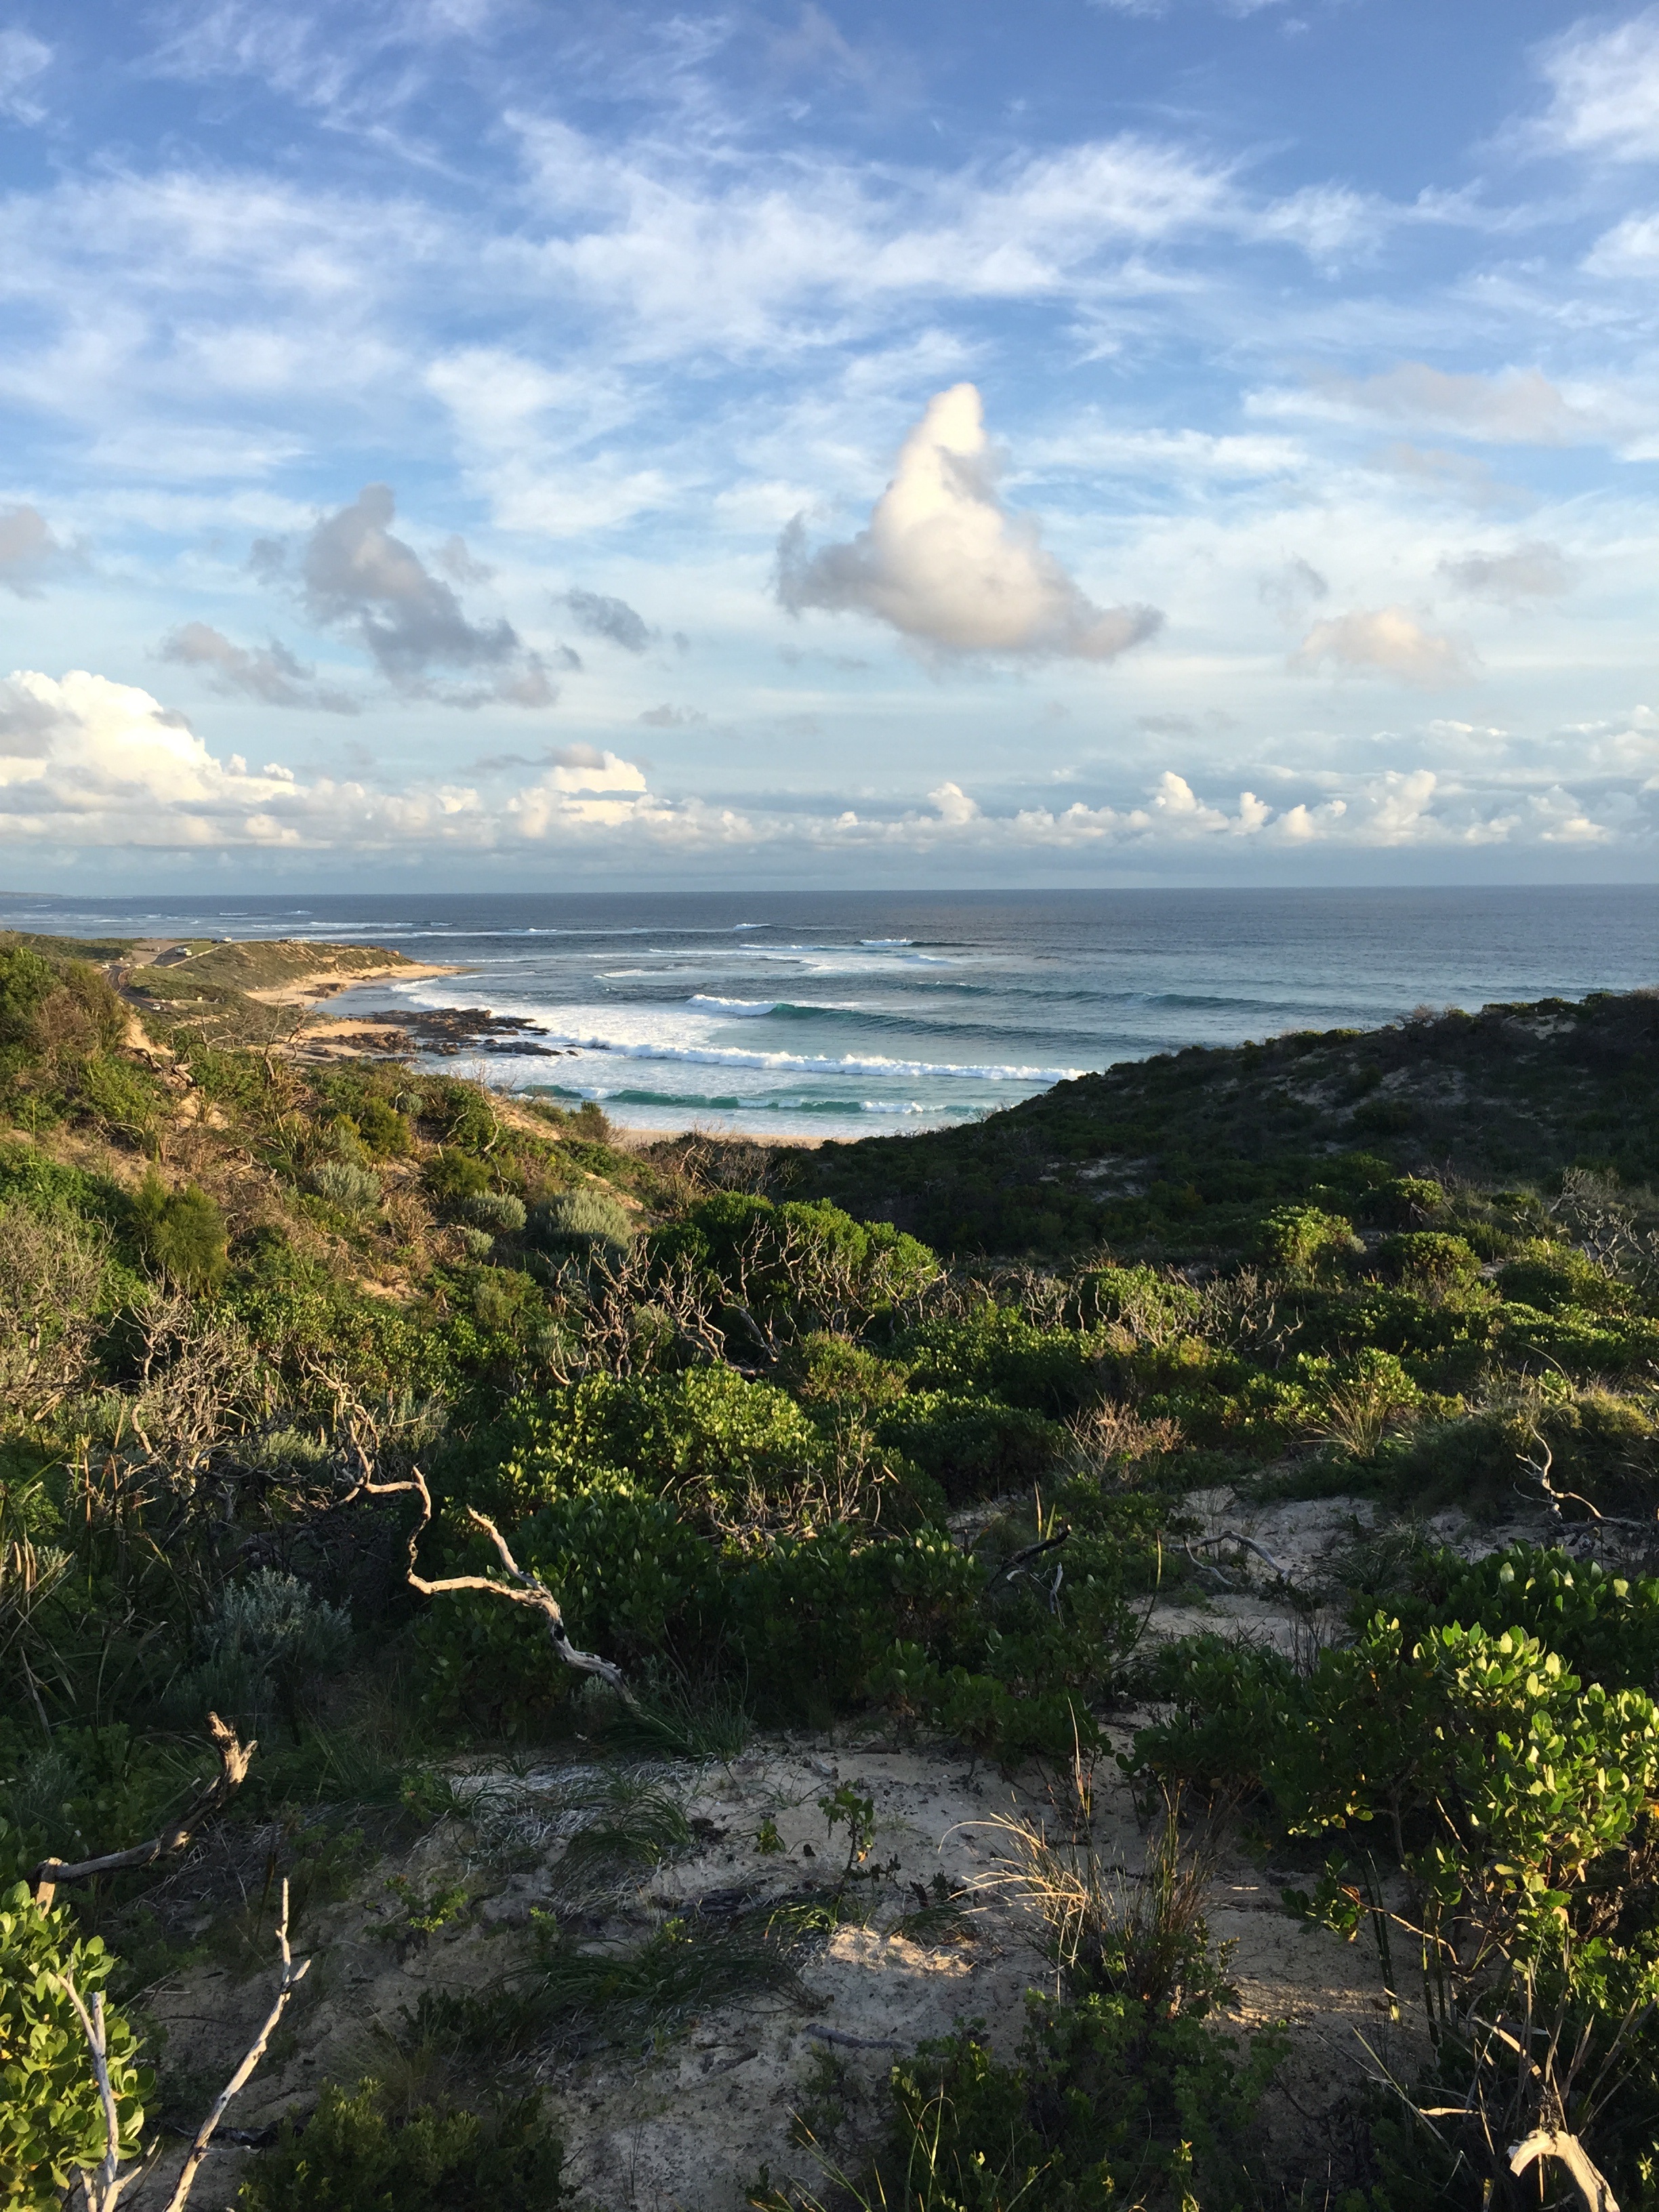
landscape, sea, coast, water, rock, ocean, horizon, mountain, cloud, sunlight, hill, shore, view, cliff, bay, terrain, national park, body of water, hope, habitat, loch, cape, landform, geographical feature